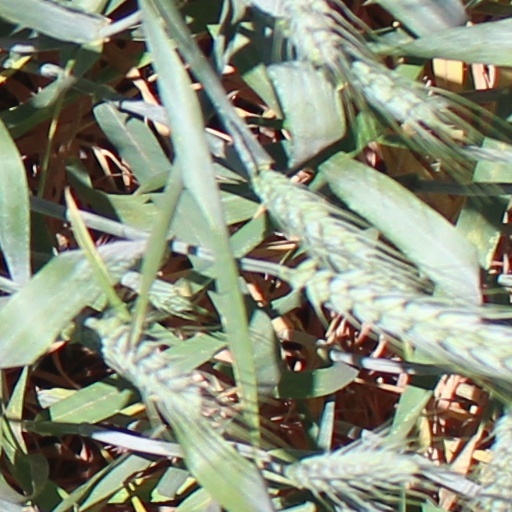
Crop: wheat